Mustached Nanny

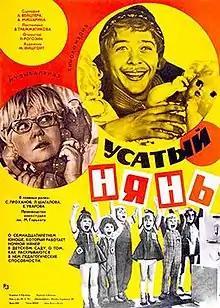

Mustached Nanny is a 1977 Soviet comedy film, feature film directorial debut of Vladimir Grammatikov. The film was a box-office hit, it was seen by 47 million viewers in 1979.